Robert Christian Avé-Lallemant

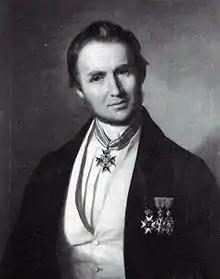
Portrait of Avé-Lallemant by Ferdinand Krumholz, 1851

Robert Christian Barthold Avé-Lallemant (25 July 1812 – 10 October 1884) was a German physician and explorer who was a native of Lübeck. He was a brother to criminologist Friedrich Christian Benedict Avé-Lallemant (1809–1892) and music critic Theodor Avé-Lallemant (1806–1890).